Sulmin

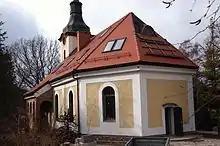
Church of Sulmin (built 1905–1906)

Sulmin was a royal village of the Polish Crown, administratively located in the Gdańsk County in the Pomeranian Voivodeship. Older versions of the village's name are "Sulmink", "Solemyn" and "Zullmin". Sulmin was annexed by Prussia in 1772 in the First Partition of Poland, and from 1871 to 1920 it also was part of Germany, administratively in the Danziger Höhe district of the Province of West Prussia. Up to the turn from the 19th to the 20th century Sulmin had been an estate. Around that time the factory owner Hartmann from Langfuhr bought the estates of Sulmin, Ottomin, Hochkelpin, Smengorschin and Nestempohl comprising an area of about for 1.2 Million Mark for settling purposes. It had been expected that the garrison of Danzig would require a larger training area. After it turned out that the military had no need for this terrain, Hartman offered it for sale to the Prussian settling commission for Poznań and West Prussia ("Preußische Ansiedlungskommission für Posen und Westpreußen"). The latter organization gradually brought families of Protestant German settlers into the area, most of them being former colonists from Russia, to where they had emigrated a century ago or even earlier and where in recent times they had been subjected to political pressure. Other settlers came from Brandenburg, Pomerania, Silesia, Westfalia and Thuringia. In the framework of this campaign 95 parcels were generated in the area, 21 of them in Sulmin, 11 in Otomino, 23 in and as well as 40 in Niestępowo.